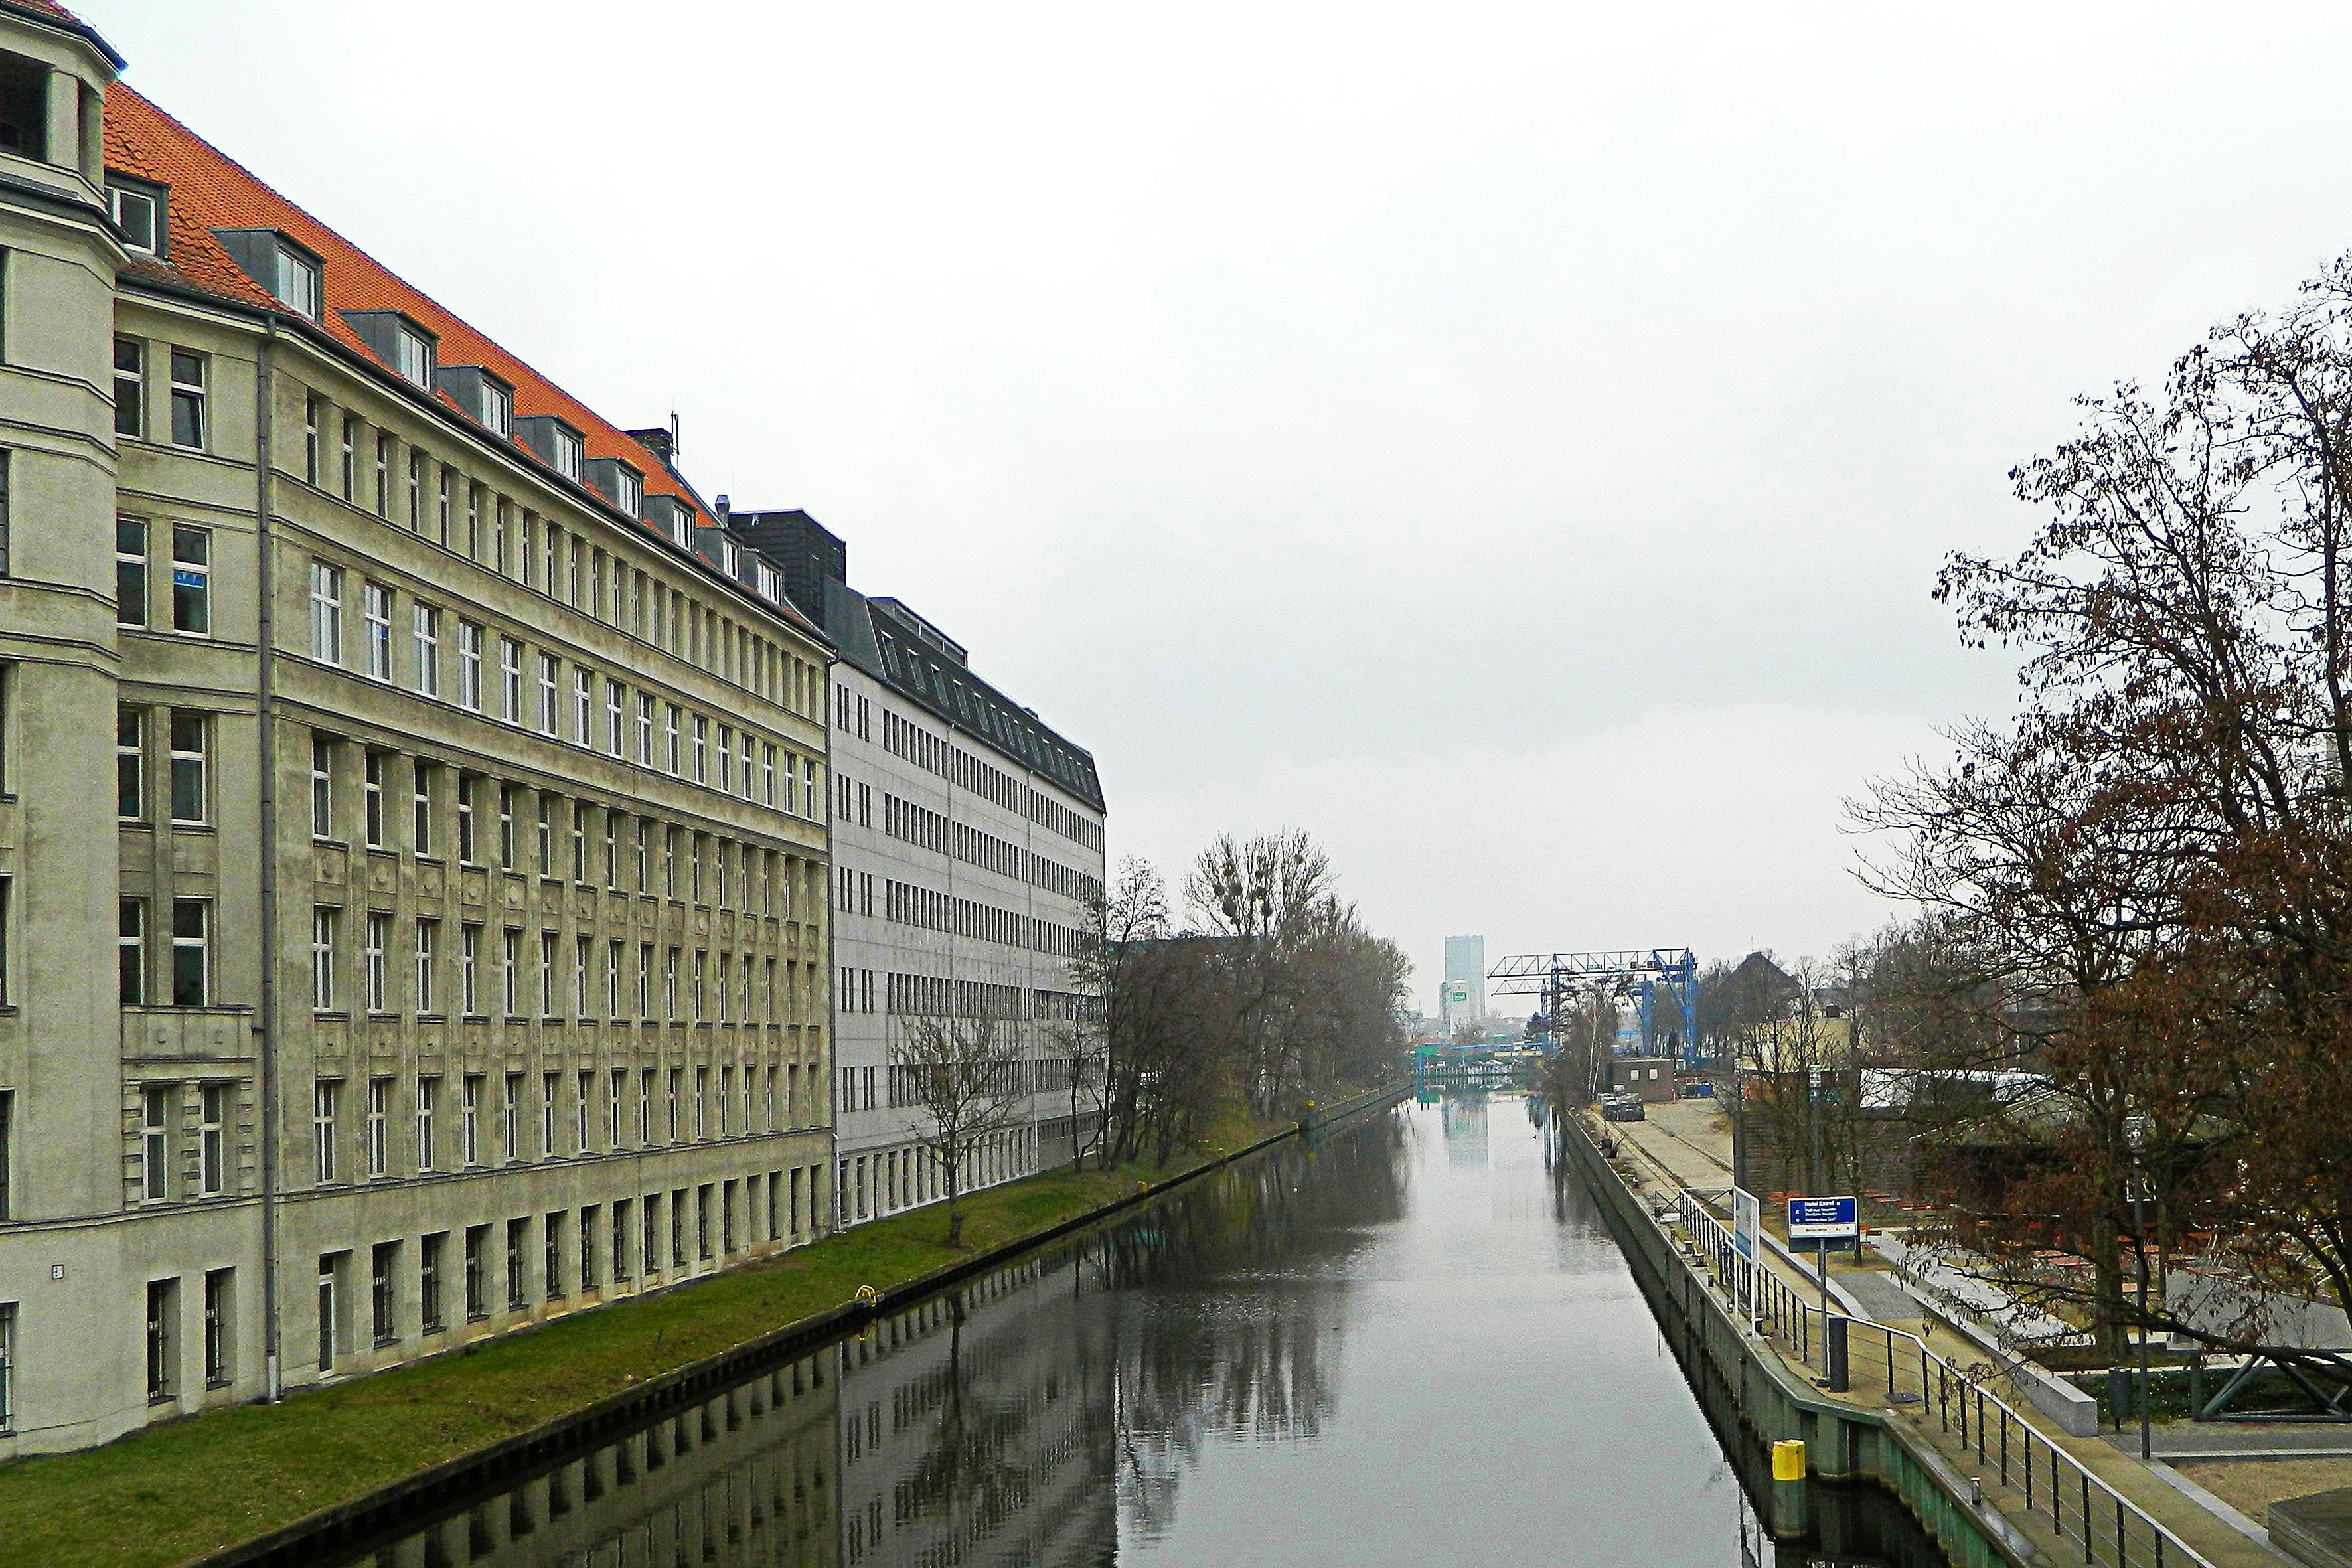
water, architecture, river, canal, cityscape, transport, waterway, tower block, channel, bowever, berlin trent